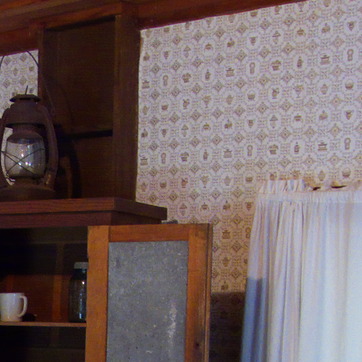
Material: wallpaper